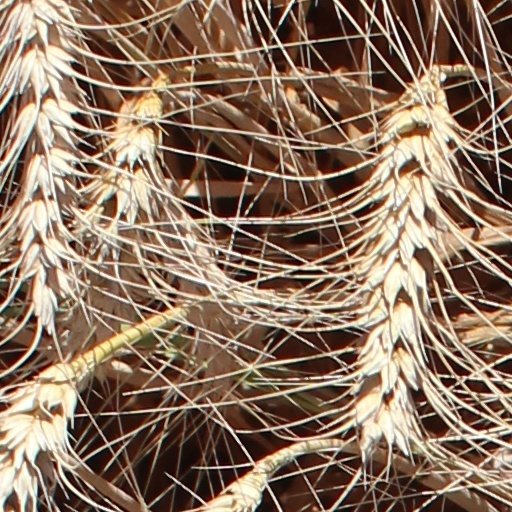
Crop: wheat